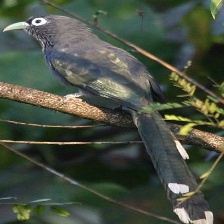
Species: BLUE MALKOHA
Scientific name: CEUTHMOCHARES AEREUS